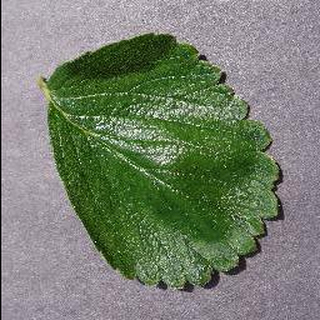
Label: healthy_strawberry